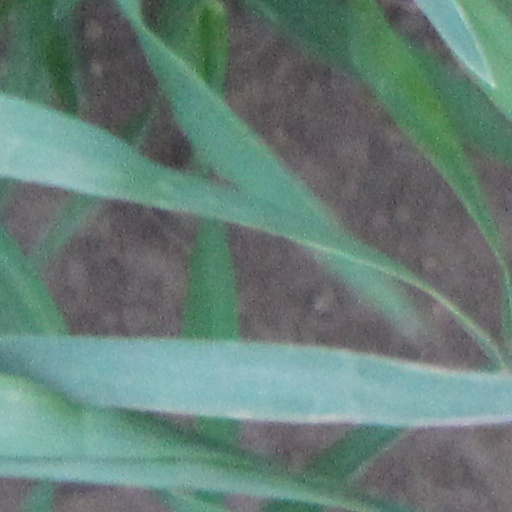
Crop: wheat